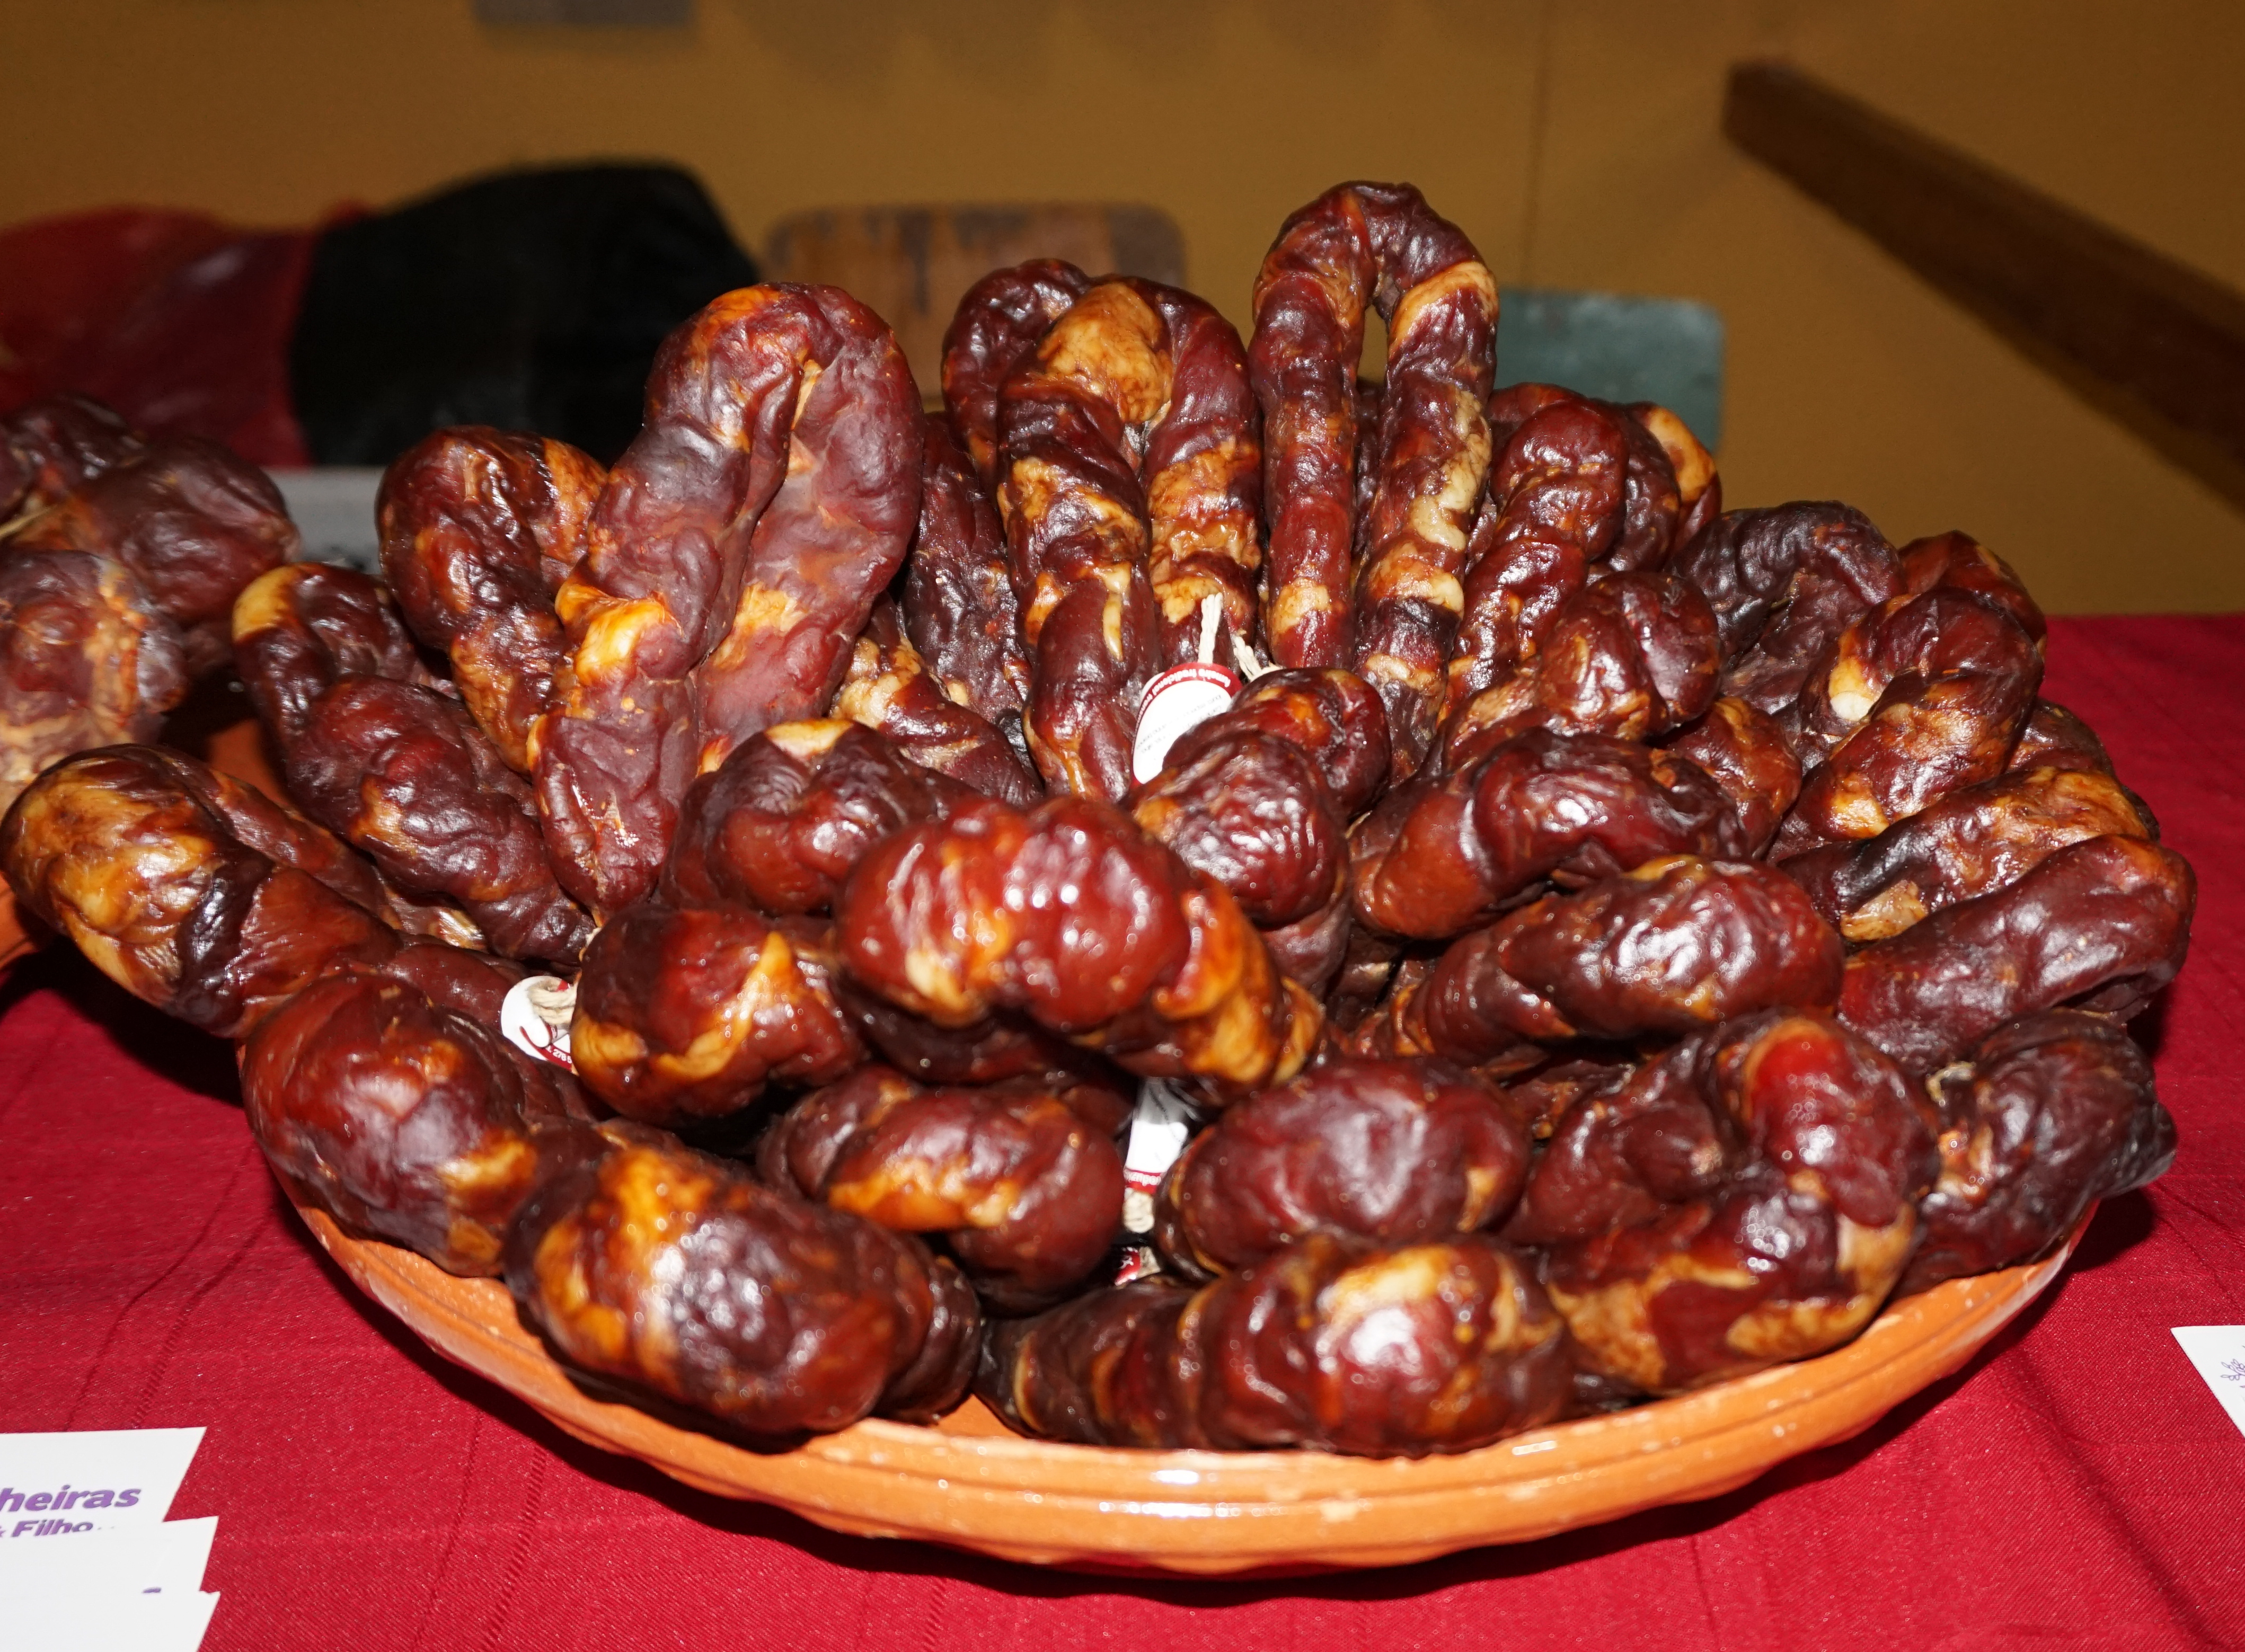
gastronomy, food, date palm, cuisine, ingredient, dish, fruit, produce, jujube, plant, chocolate